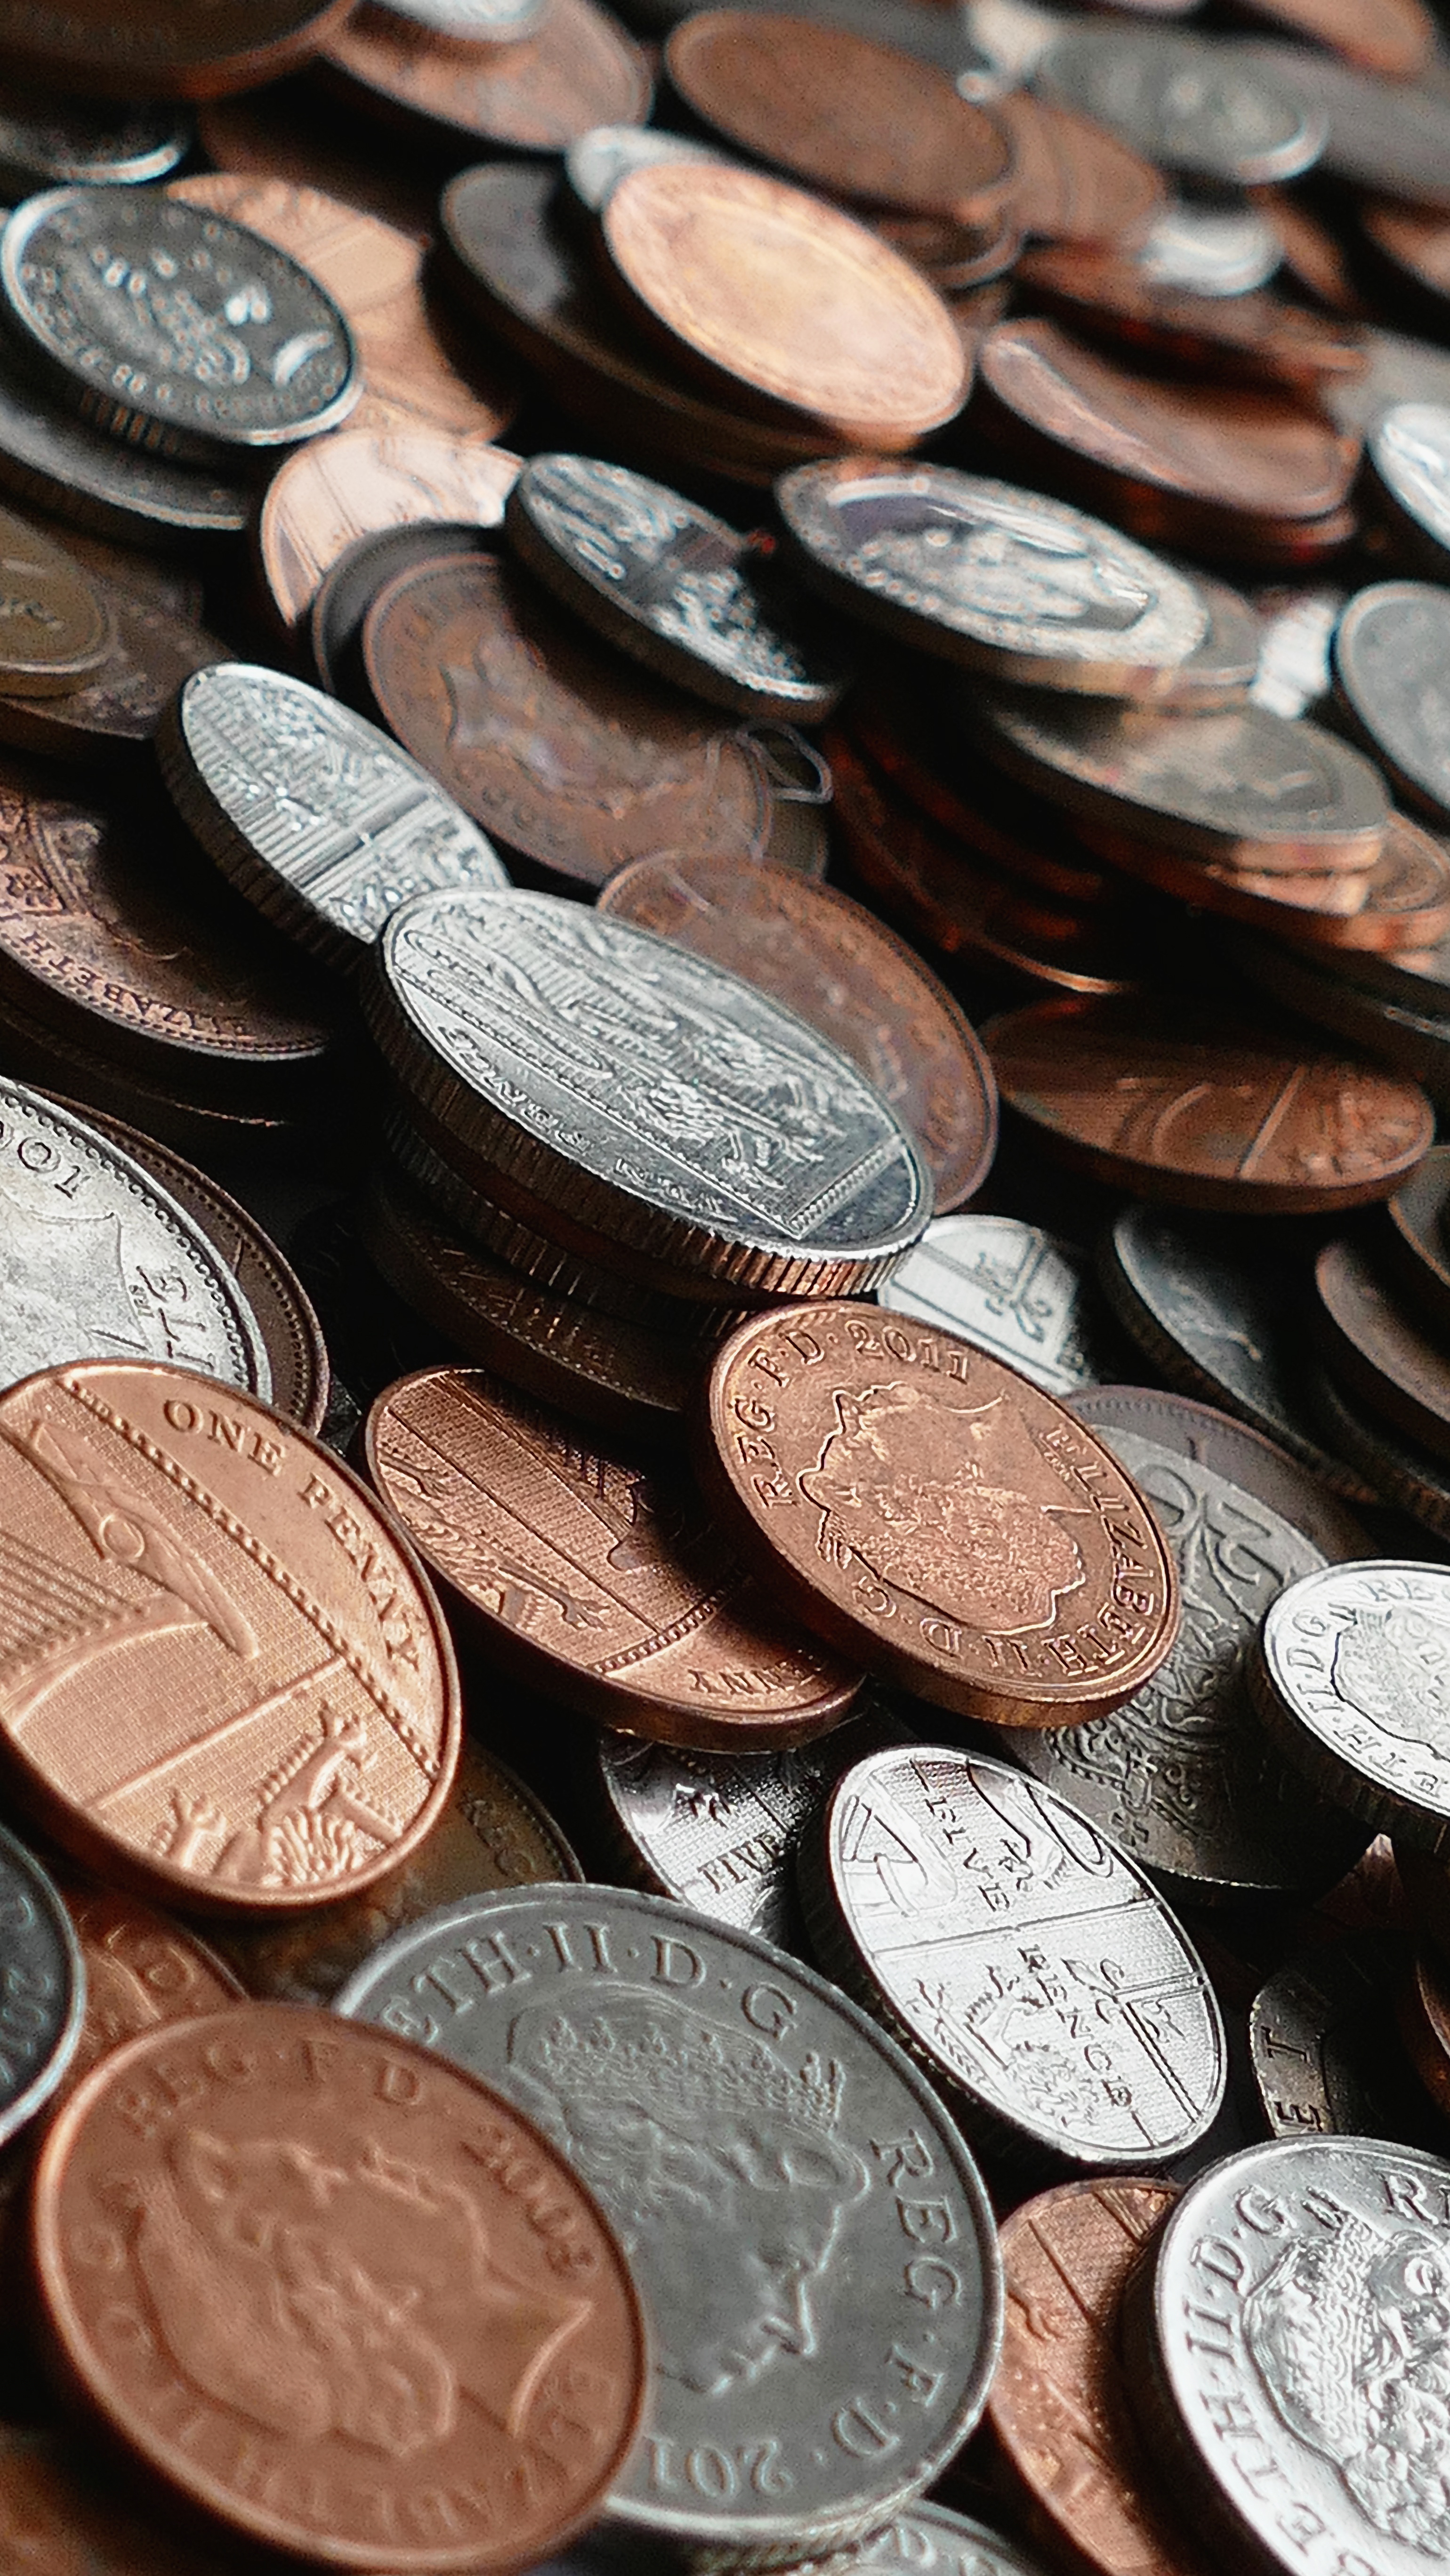
money, market, business, security, making, close up, cash, bank, currency, coin, saving, banking, rich, economy, piggy, income, investing, financial, success, coins, deposit, finance, wealth, profit, investment, earn, exchange, benefit, budget, earnings, invest, accounting, save money, revenue, save money concept, saving money